Karangahape Road

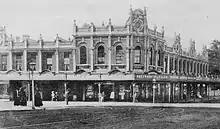
Corner Pitt Street and Karangahape Road in 1909, showing the rich architecture typical of many historic retail buildings constructed on the ridge street.

Karangahape is a word from the Māori language. Before Europeans appeared Auckland was occupied by several Māori iwi each of whom apparently used the same name for the Karangahape Ridge but with slightly different meanings.